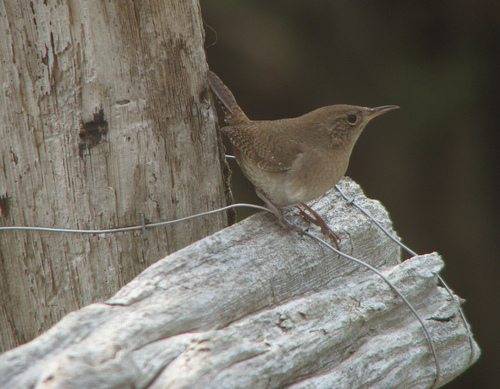
a very small all brown bird with a tail that is angled upward, and has slight brown striping to its wings and tail.
bird has brown body feathers, brown breast feathers, and brown beak
this is a grey bird with brown wings and a downward pointing beak.
the small brown bird has long legs and a long beak with small eyes.
small brown and white bird with long pink tarsus and medium brown beak
this grayish brown bird has a thin, pointed beak and a black eye.
this bird has wings that are brown and has a white bellysmall brown bird with pointed beak.
this is a small tan bird with a thin tail, lighter belly and long thin beak.
this bird is brown with white and has a long, pointy beak.
Species: House Wren